Ankara

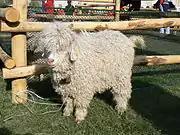
Angora goat

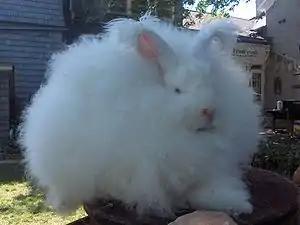
Angora rabbit

Ankara has many parks and open spaces mainly established in the early years of the Republic and well maintained and expanded thereafter. The most important of these parks are: Gençlik Parkı (houses an amusement park with a large pond for rowing), the Botanical garden, Seğmenler Park, Anayasa Park, Kuğulu Park (famous for the swans received as a gift from the Chinese government), Abdi İpekçi Park, Esertepe Parkı, Güven Park (see above for the monument), Kurtuluş Park (has an ice-skating rink), Altınpark (also a prominent exposition/fair area), Harikalar Diyarı (claimed to be Biggest Park of Europe inside city borders) and Göksu Park. Dikmen Vadisi (Dikmen Valley) is a park and recreation area situated in Çankaya district.